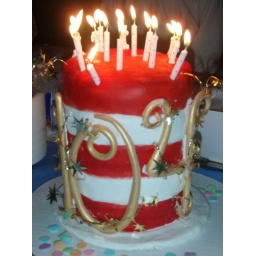
cat in the hat cake for Dr Seuss's birthday